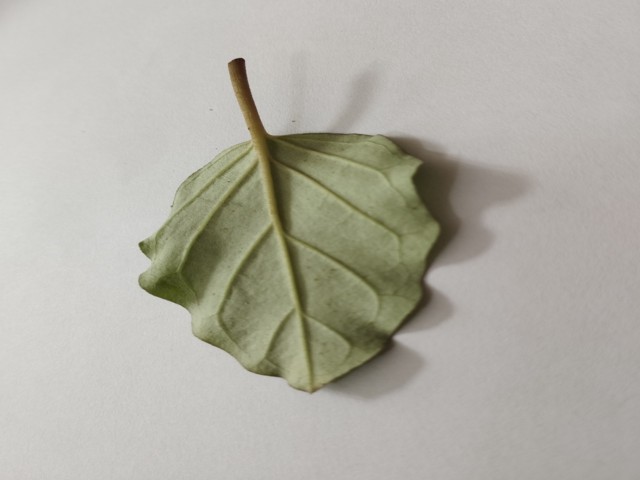
Plant: punarnava